Trooper O'Brien

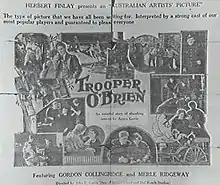
Poster of film

Trooper O'Brien is a 1928 Australian silent film from the team of John and Agnes Gavin. It was a melodrama set during the "Ned Kelly era" about an orphaned girl raised by a policeman in the bush. It is one of the rare early Australian films that still exist in its entirety.